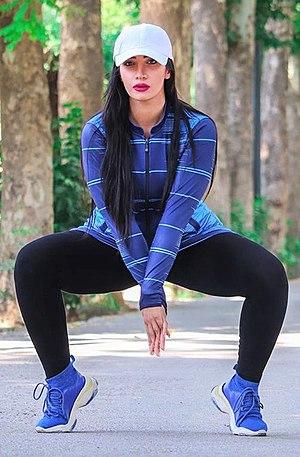
Modèle iranien